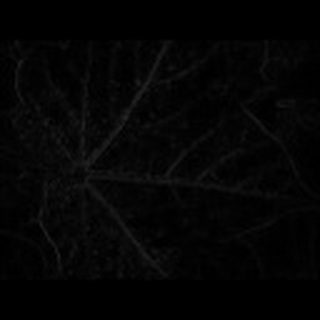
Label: cotton_aphids